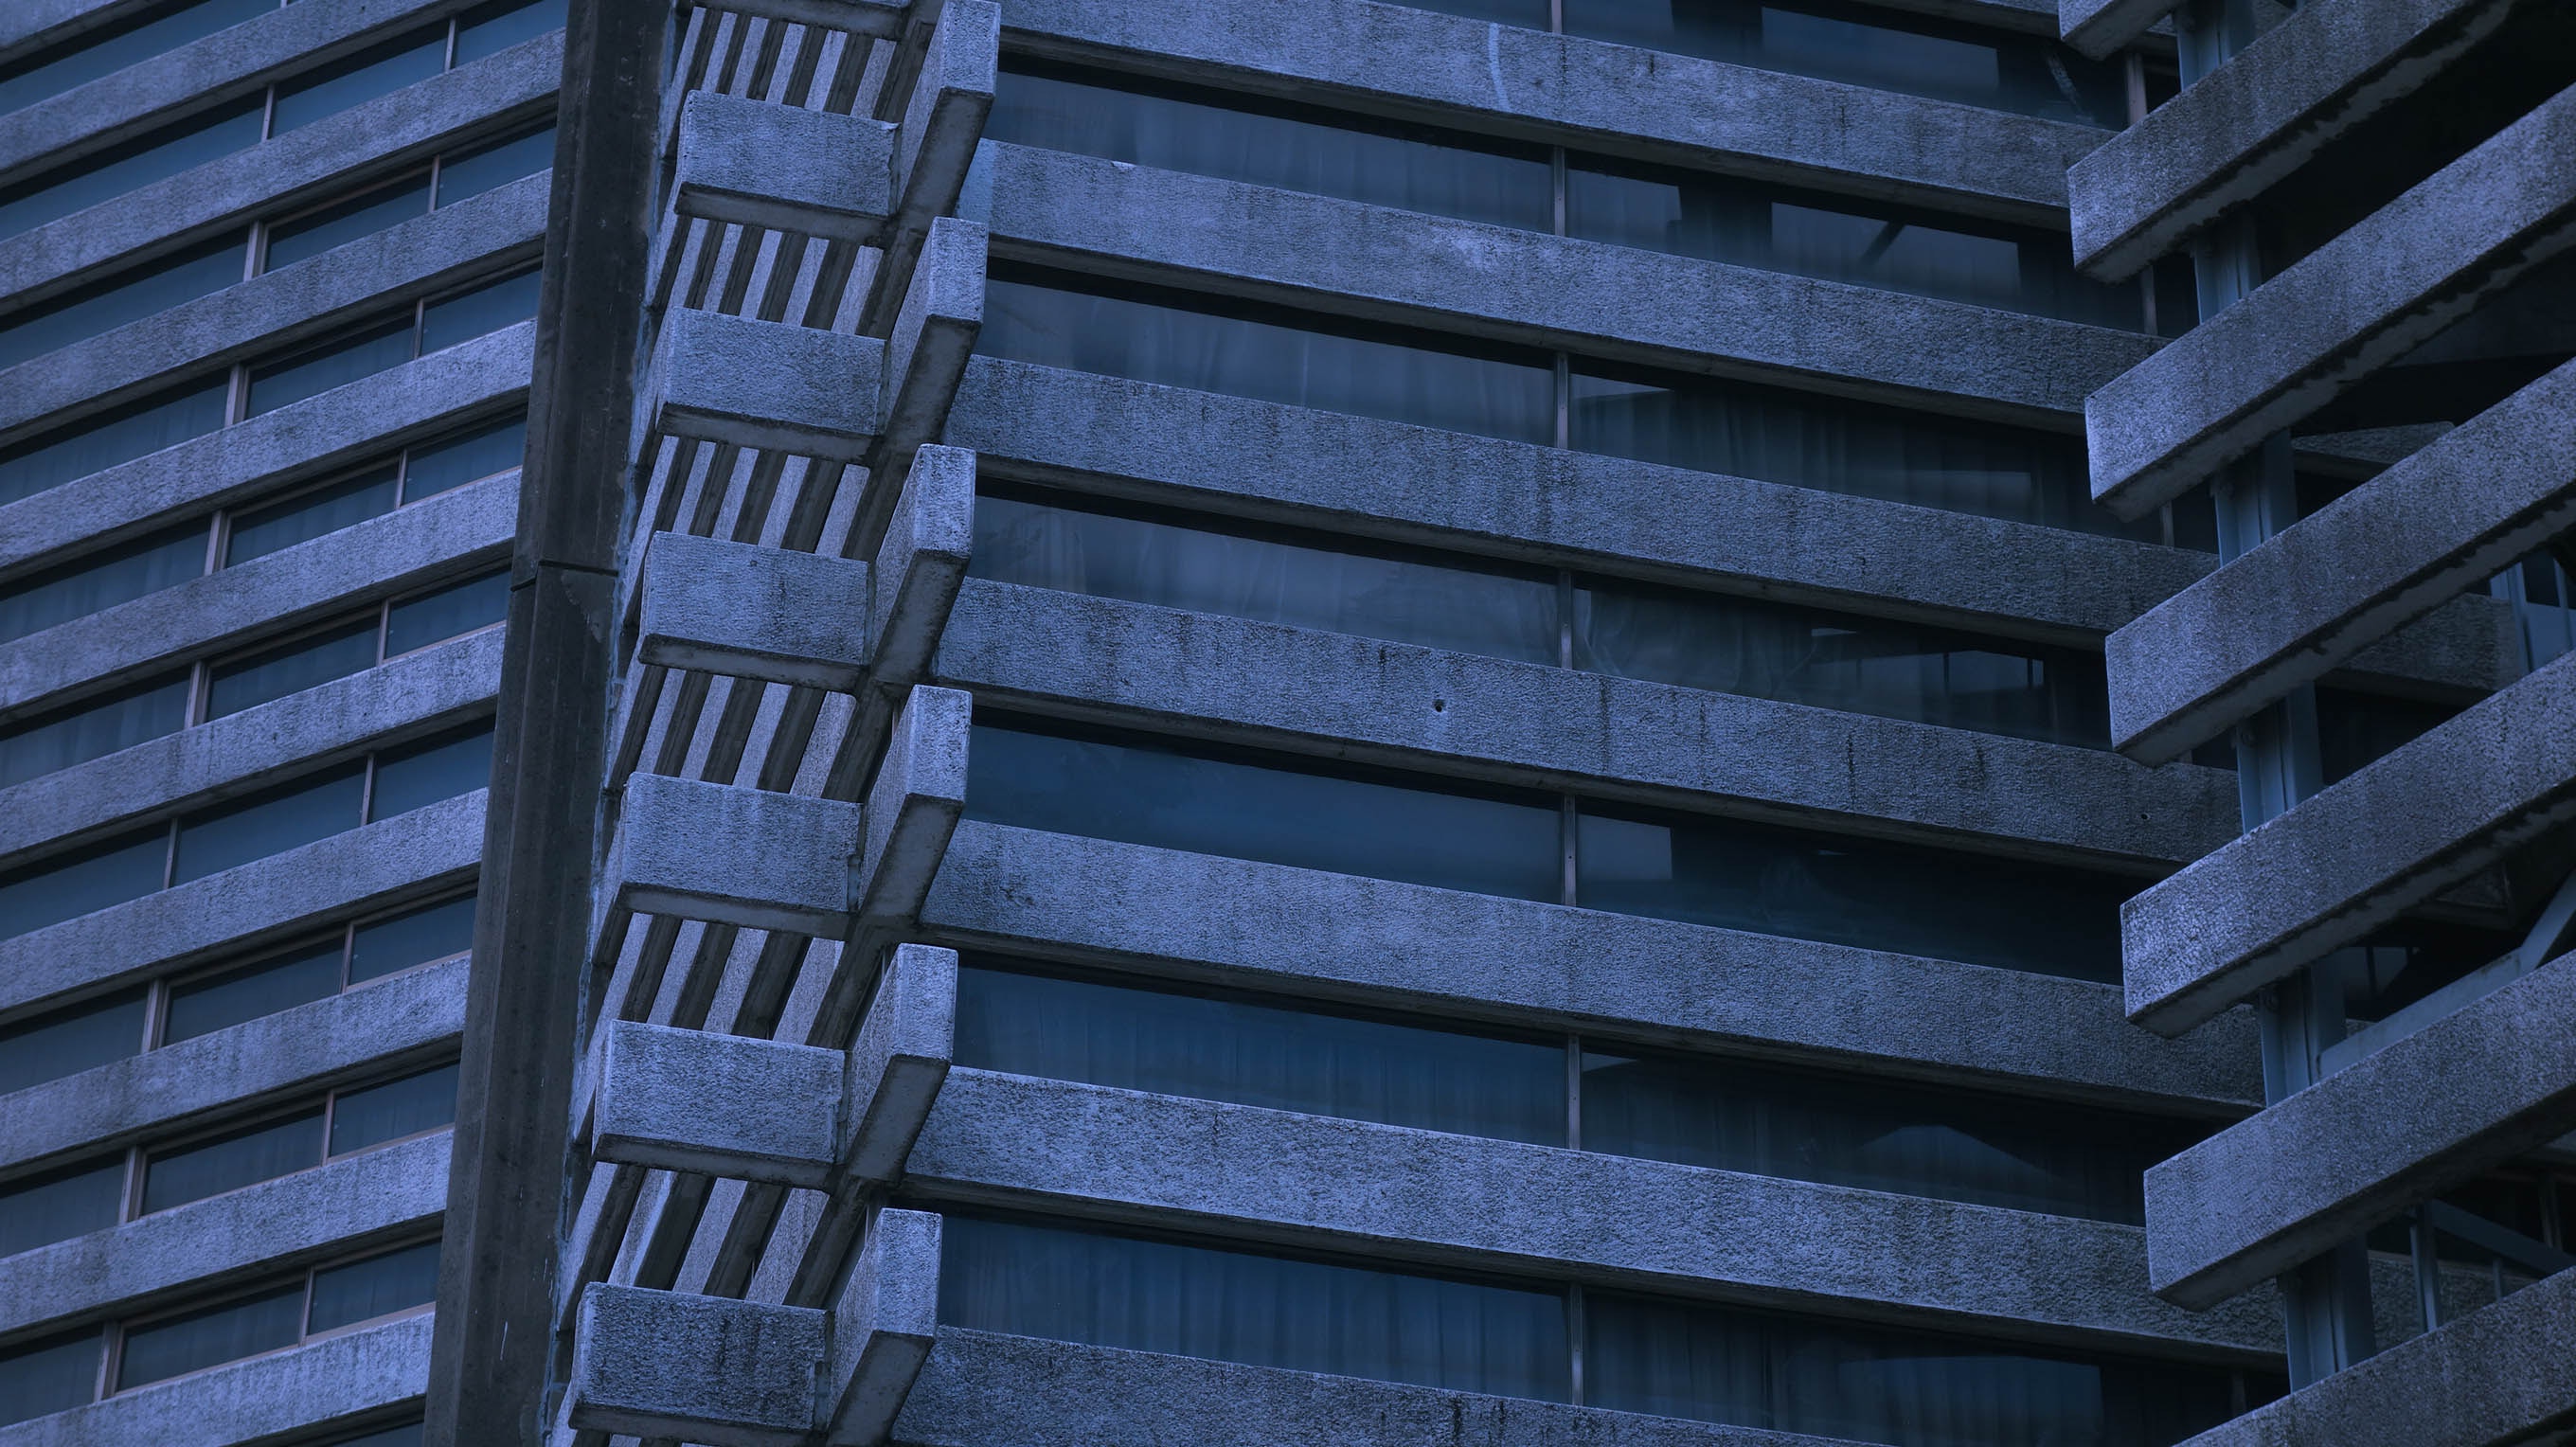
architecture, structure, sky, house, texture, window, building, skyscraper, daytime, line, facade, tower block, symmetry, angle, commercial building, metropolis, condominium, daylighting, urban area, metropolitan area, brutalist architecture, corporate headquarters